Ministry of Defence (Spain)

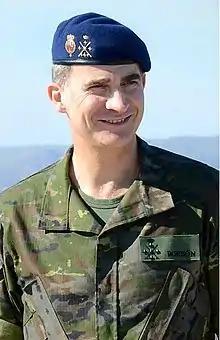
King Philip VI is the current Captain General of the Armed Forces.

The Civil Guard depends on the Ministry of Defence in the terms stipulated by laws.